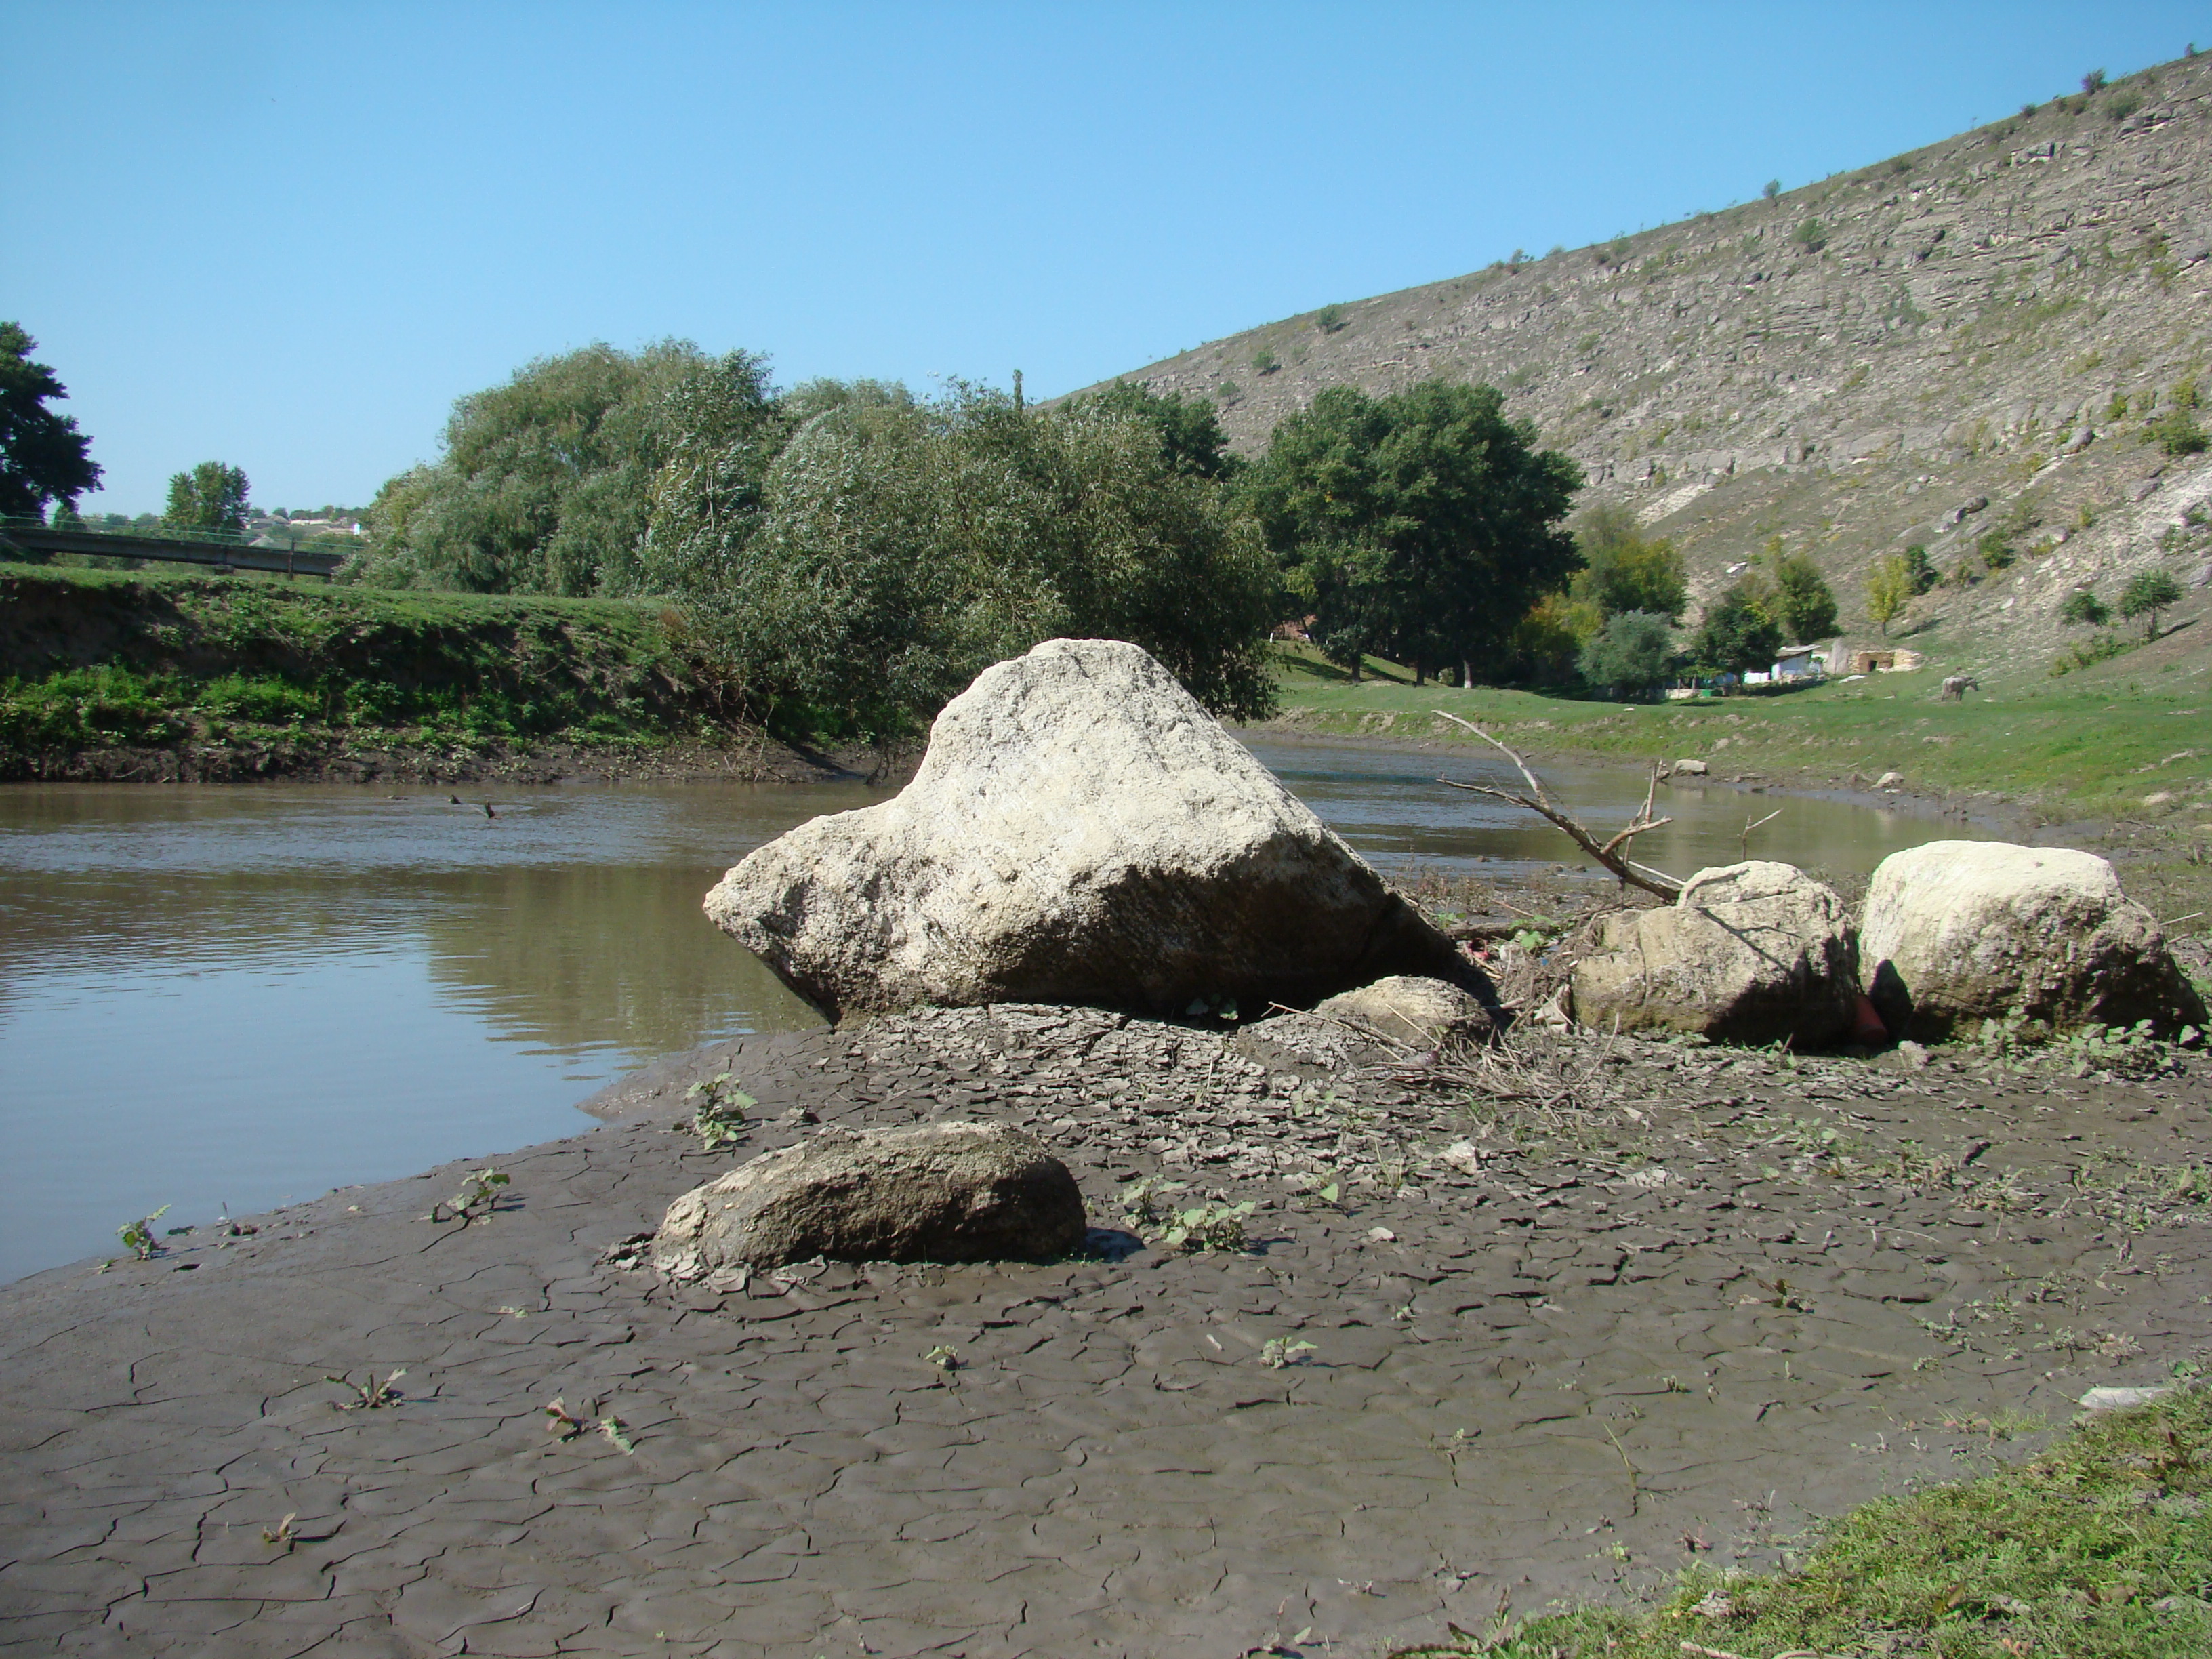
sea, coast, rock, lake, river, travel, reservoir, geology, sony, dsch9, moldova